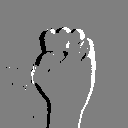
ASL letter: s